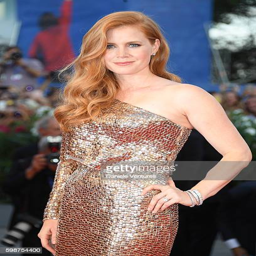
actor attends the premiere during festival at person